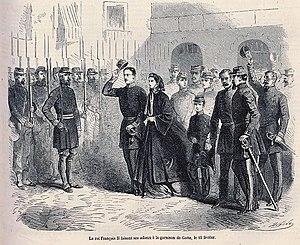
François II, né le 6 janvier 1836 à Naples et mort le 27 décembre 1894 à Arco, en Autriche-Hongrie, est le dernier roi du royaume des Deux-Siciles, entre 1859 et 1861, avant l'unification italienne et la création du royaume d'Italie. Destitué de son titre après l'invasion de son royaume par les troupes de Garibaldi, il mène avec son épouse, Marie-Sophie en Bavière, la résistance face à l'envahisseur depuis Gaète.